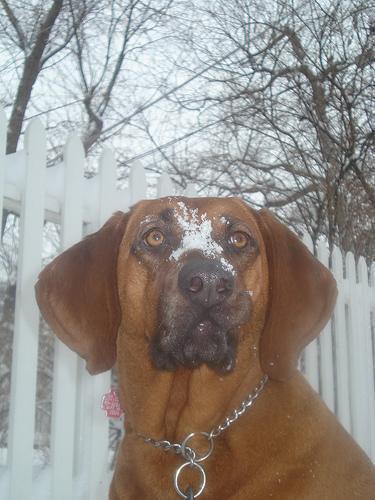
redbone